Anastasia Voynova

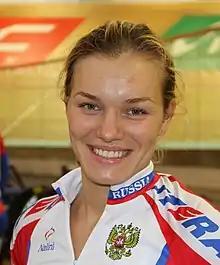
Voynova in 2015

Anastasia Sergeyevna Voynova (born 5 February 1993) is a Russian professional track cyclist. She won the bronze medal in the 500 m time trial event at the 2014 UCI Track Cycling World Championships. At the 2015 UCI Track Cycling World Championships, she won a silver medal in the team sprint and a gold in the 500 m time trial. At the 2015 UEC European Track Championships, Voinova broke the 500 m time trial world record in 32.794 seconds.